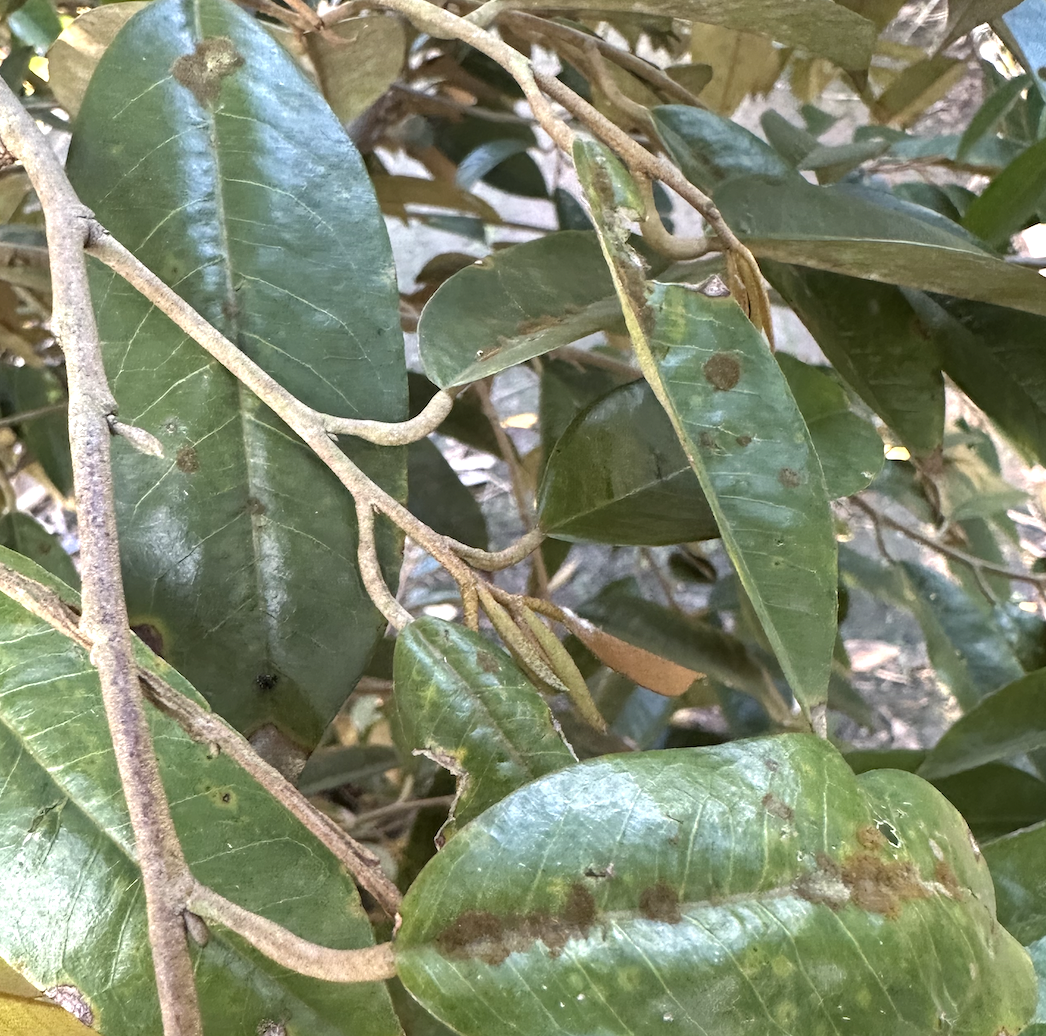
Label: stem_blight